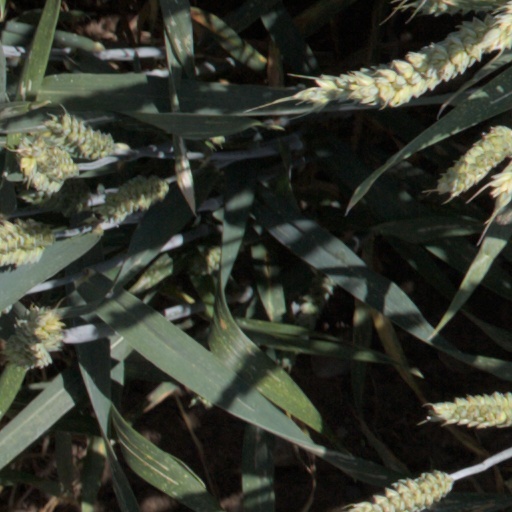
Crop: wheat